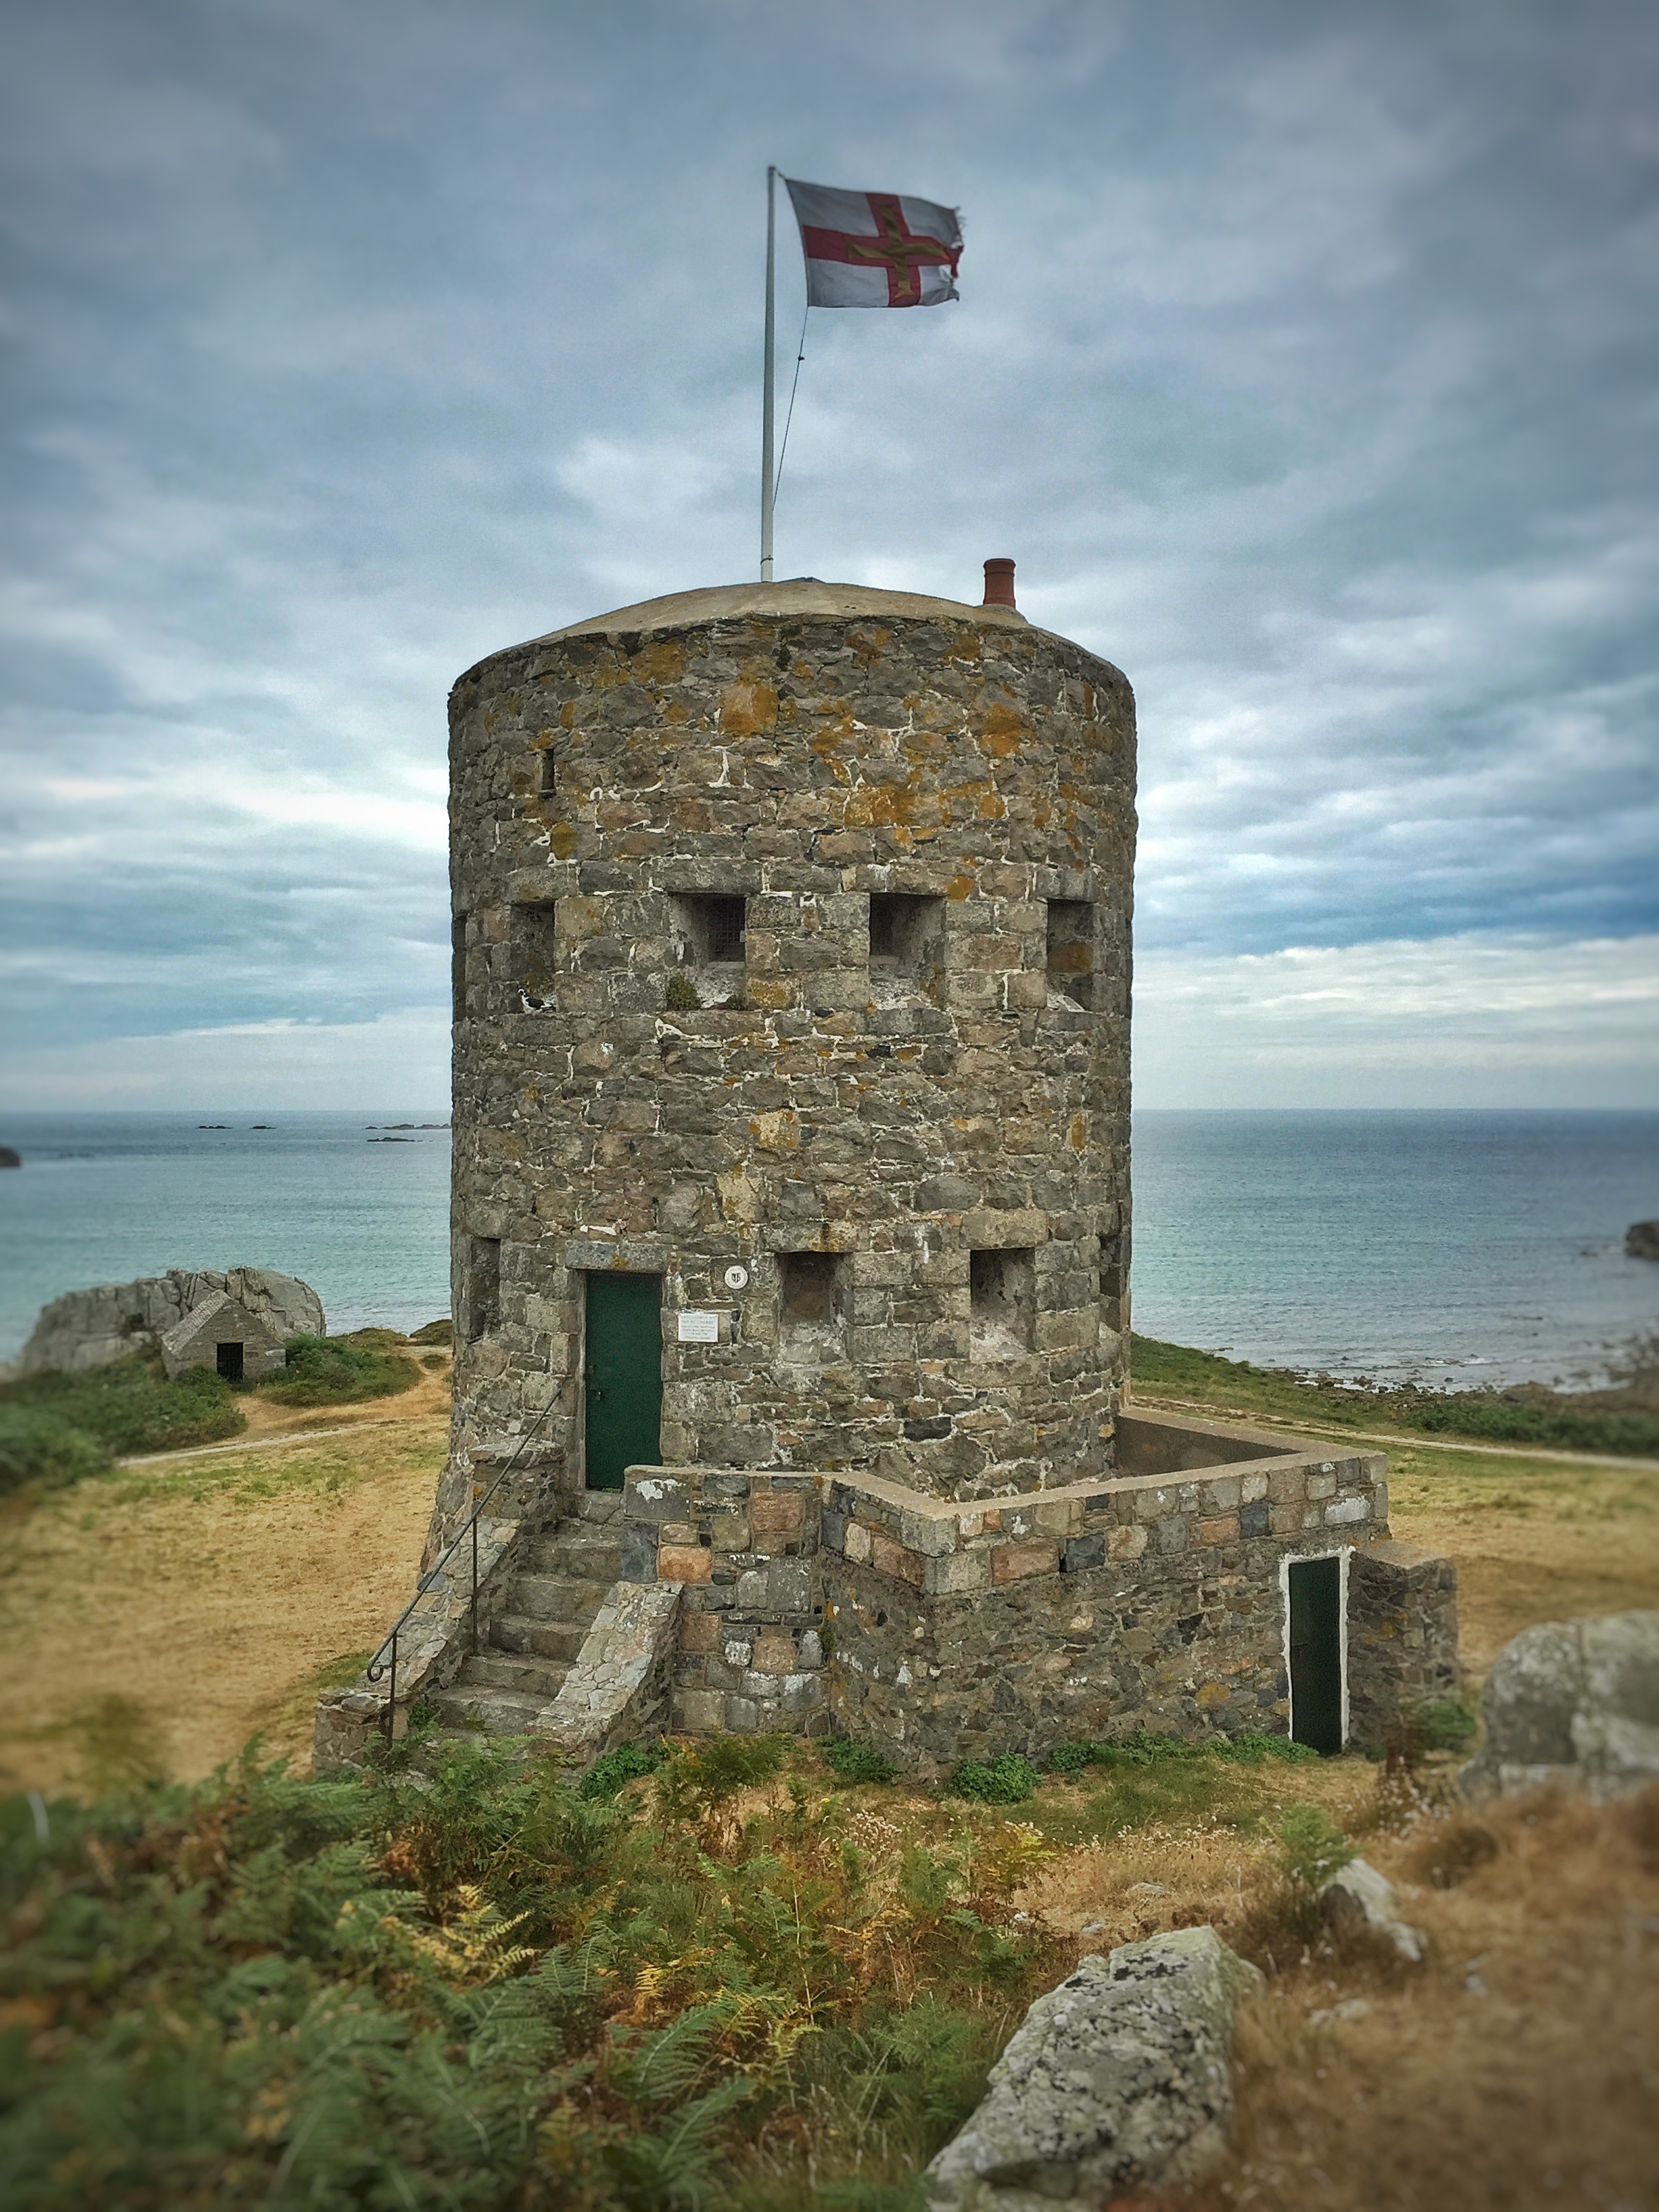
sea, coast, rock, building, tower, castle, landmark, church, chapel, fortification, bell tower, ruins, monastery, ancient history